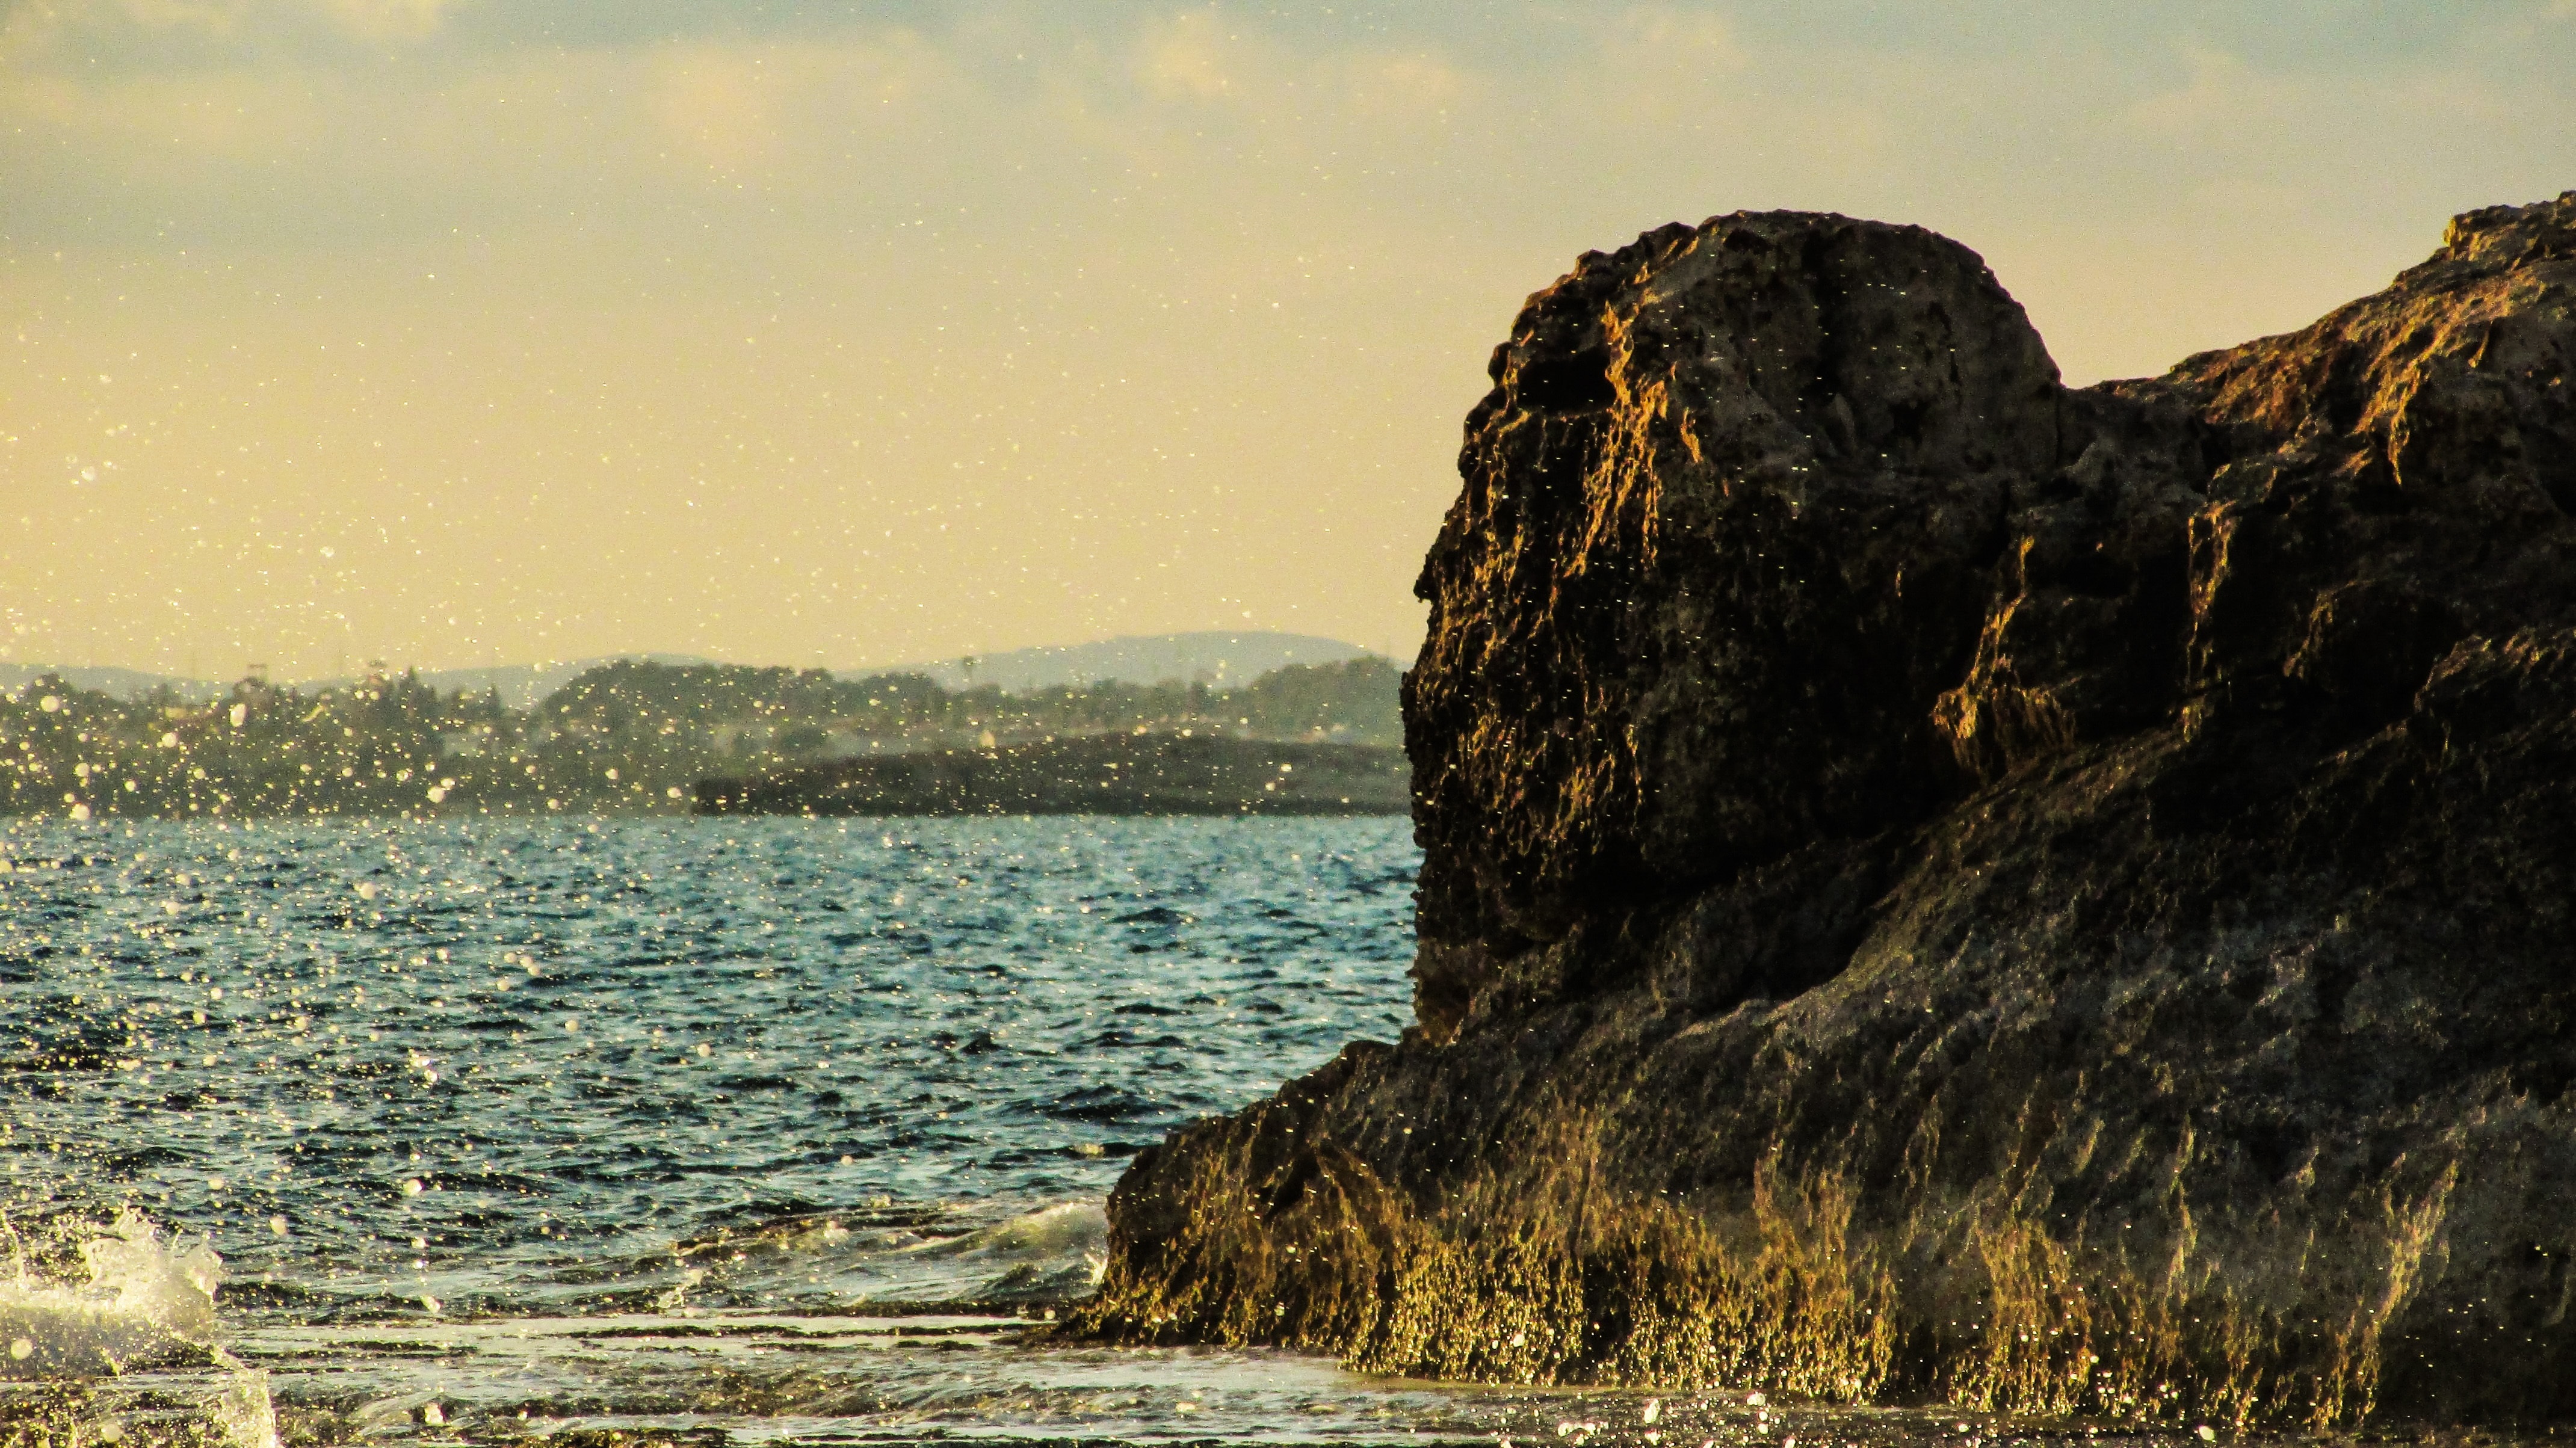
beach, landscape, sea, coast, water, nature, rock, ocean, horizon, cloud, sunrise, sunset, sunlight, morning, shore, wave, dawn, cliff, dusk, evening, cove, reflection, bay, terrain, body of water, rocky coast, cyprus, cape, ayia napa, atmospheric phenomenon, wind wave